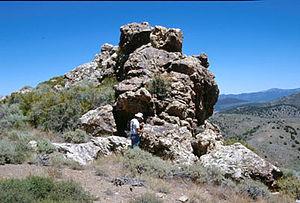
Aurora est une ville fantôme qui a connu une époque très prospère grâce à ses mines d'or, avant d'être abandonnée après leur extinction dans les années 1870.
Cet article résume l'histoire de l'État du Nevada.